Litter box

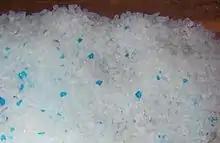
Silica "crystal" litter

Silica gel litter, often referred to as "crystal litter", is a porous granular form of silicon dioxide, has the highest absorbency of any litter, and has excellent moisture control and complete odor elimination for an extended period of time compared to other litters. It is typically prepared through a sol-gel process, which involves the hydrolysis and condensation of silica precursors such as tetraethylorthosilicate (TEOS) or sodium silicate (Na2SiO3). The porous structure of silica gel enables it to trap moisture within its network of interconnected pores, effectively locking away urine and preventing it from spreading or leaking. Moreover, many silica gel litter formulations incorporate activated carbon or other odor-neutralizing compounds, which further enhance the litter's ability to control unpleasant smells. In addition to its physical structure, the chemical composition of silica gel also contributes to its performance as a cat litter. The surface of silica gel is covered with silanol (Si-OH) and siloxane (Si-O-Si) functional groups. These groups interact with water molecules through hydrogen bonding and dipole-dipole interactions, enabling the material to absorb and retain moisture effectively.